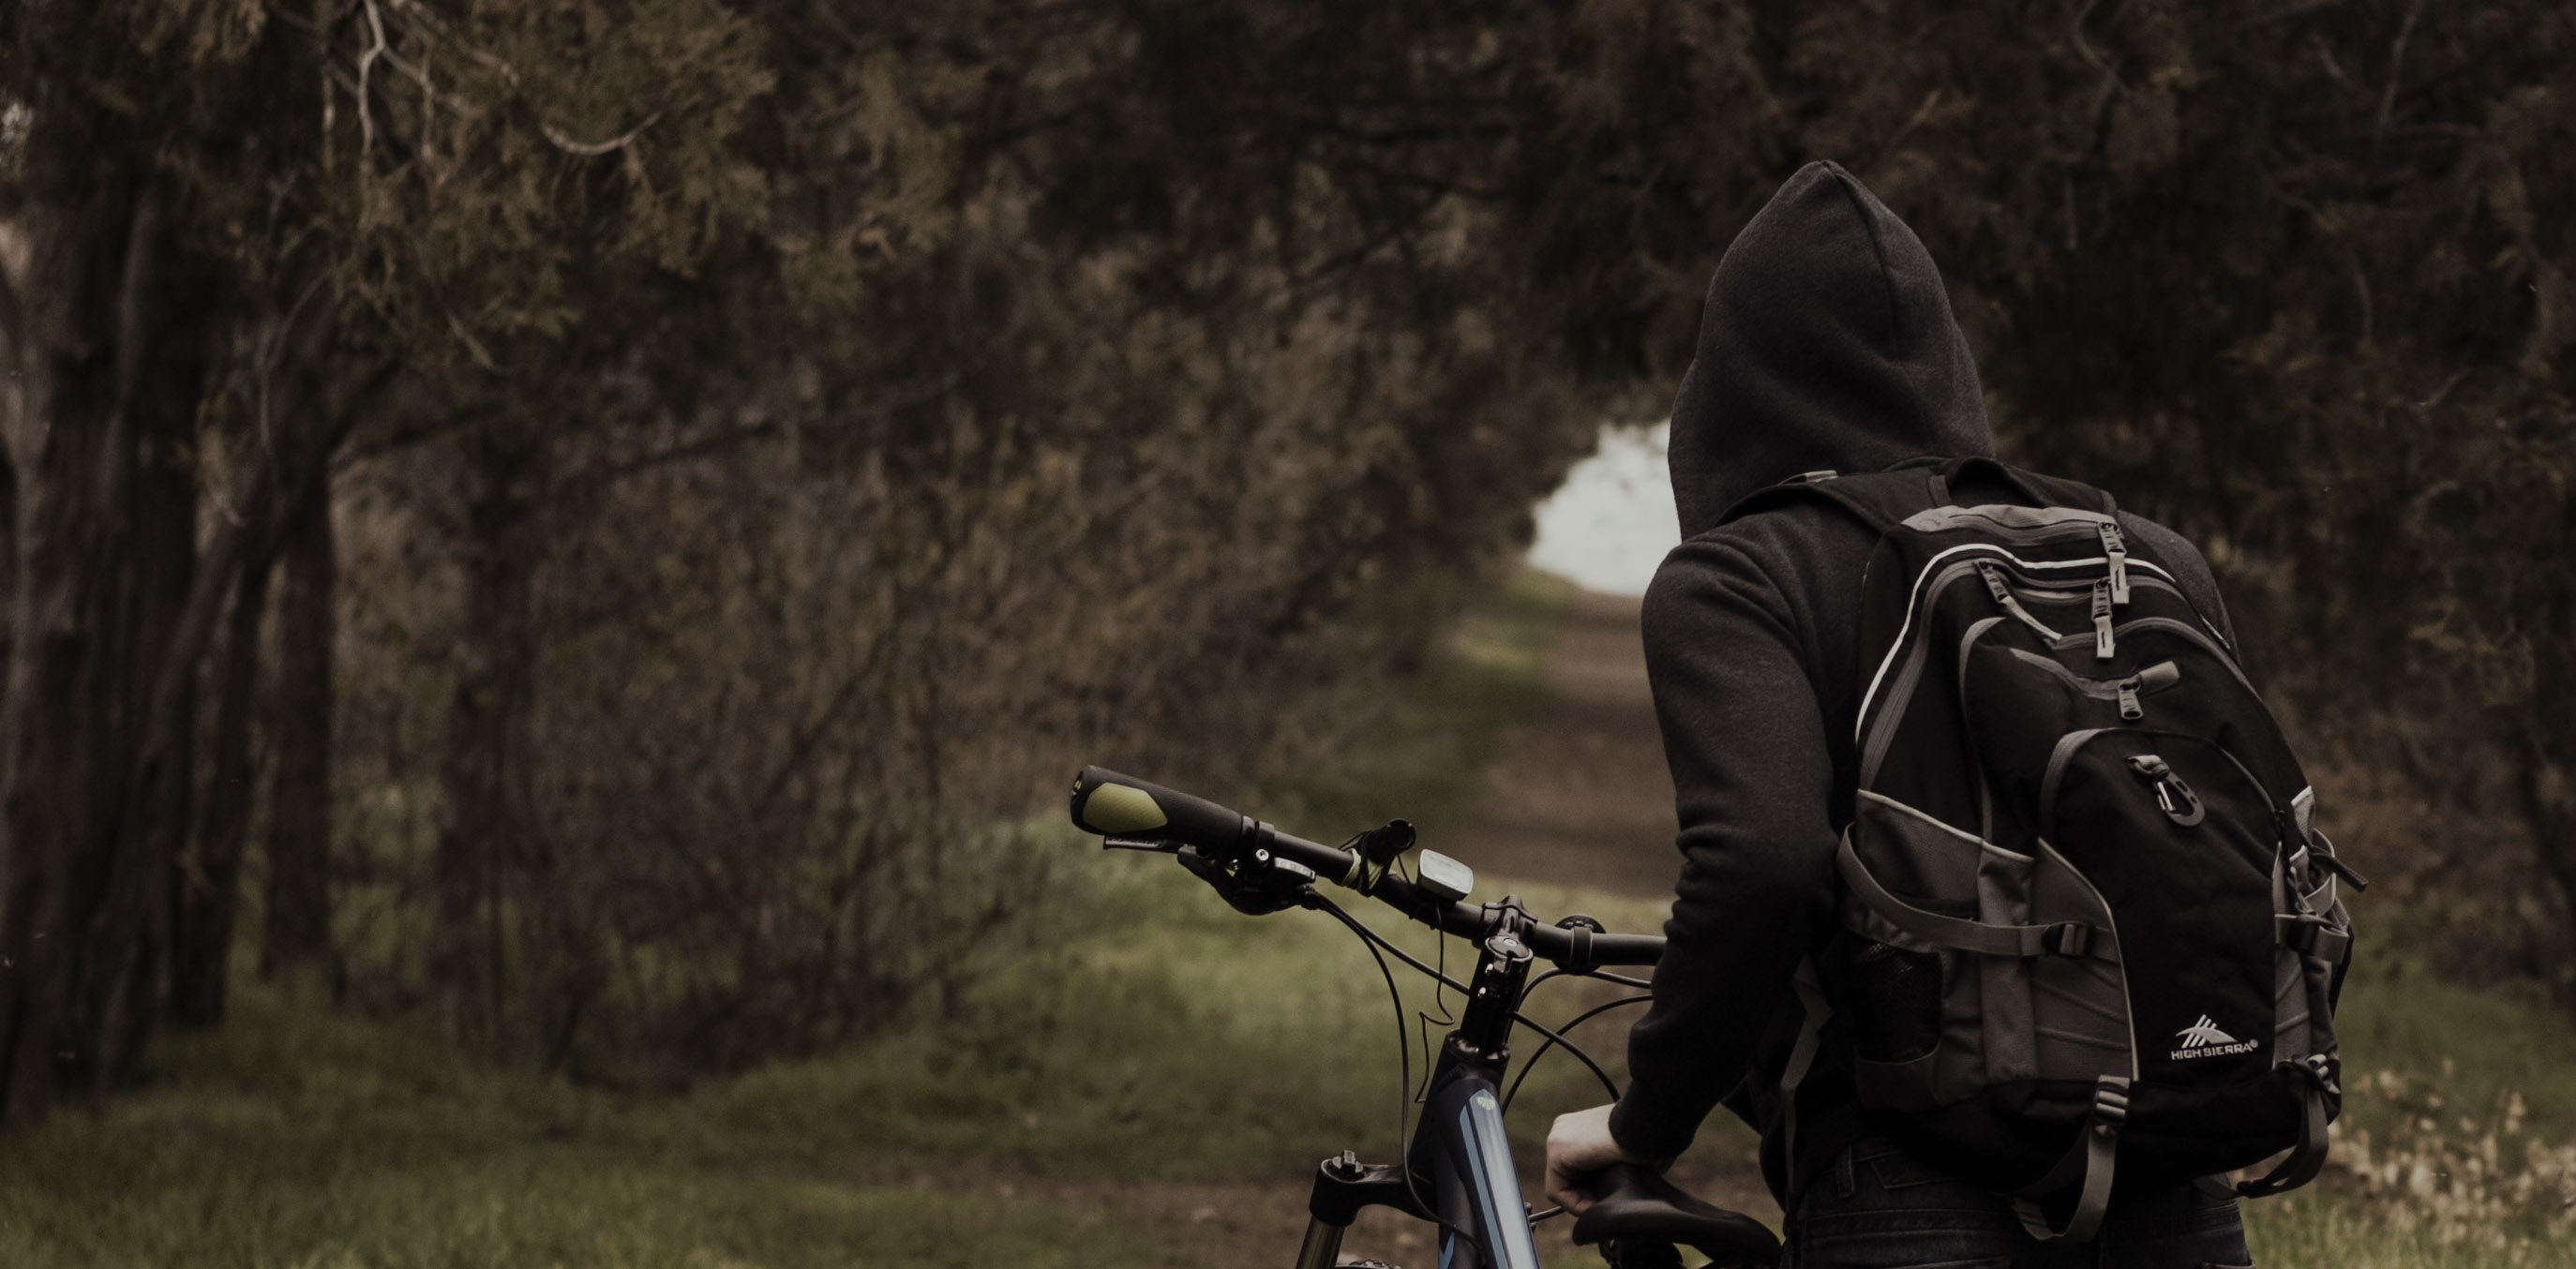
man, tree, nature, forest, outdoor, bicycle, walk, cyclist, young, vehicle, darkness, exercise, activity, mountain bike, woods, screenshot, mountain biking